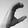
ASL letter: C